Red Lips (song)

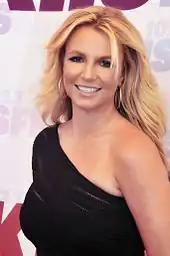
"Red Lips" was offered to Ferreira to avoid marketing her like Britney Spears ("pictured")

With her debut studio album having been frequently delayed throughout the early 2010s, Ferreira released her second extended play "Ghost" on October 2, 2012, while simultaneously continuing production of her full-length album. "Red Lips" appears as the fourth of five songs on the track listing; a preview of the song was first released through YouTube earlier that February. "Red Lips" was later heard on the television series "Gossip Girl", during the episode "Save the Last Chance" from its sixth and final season on November 26, 2012.